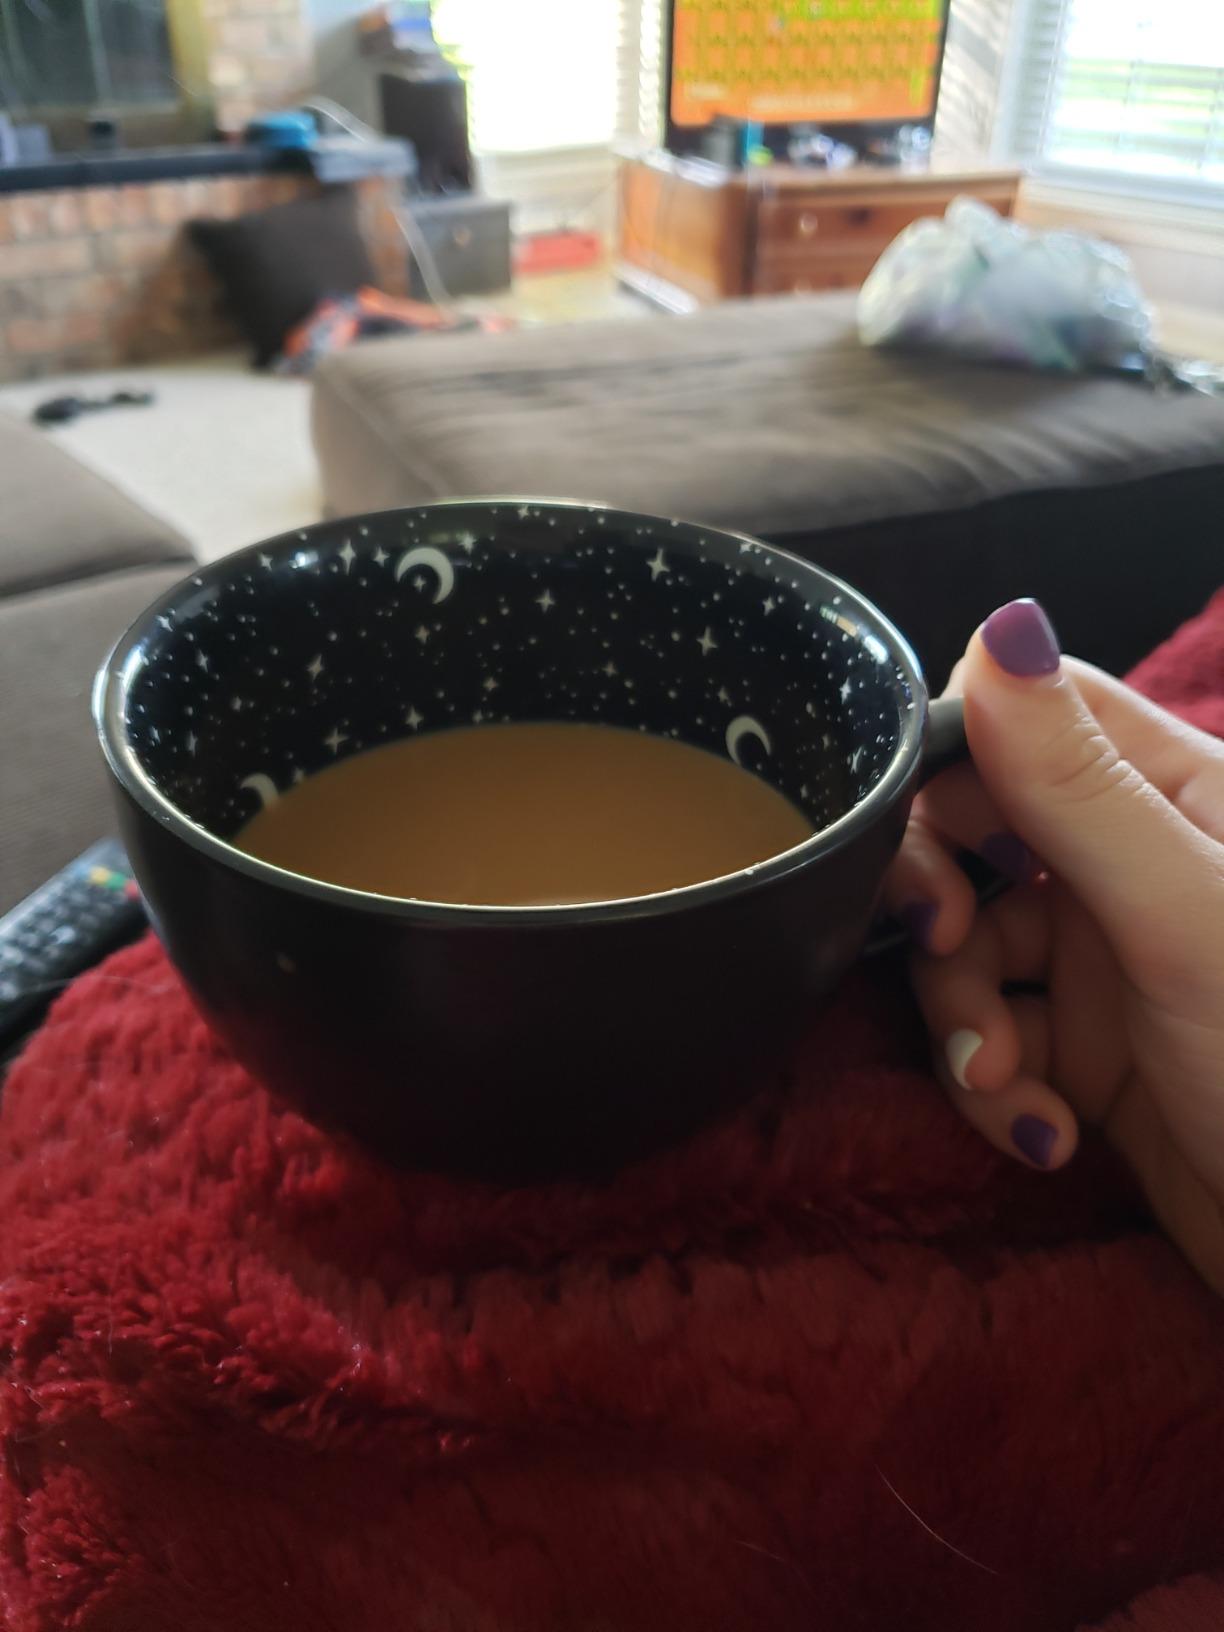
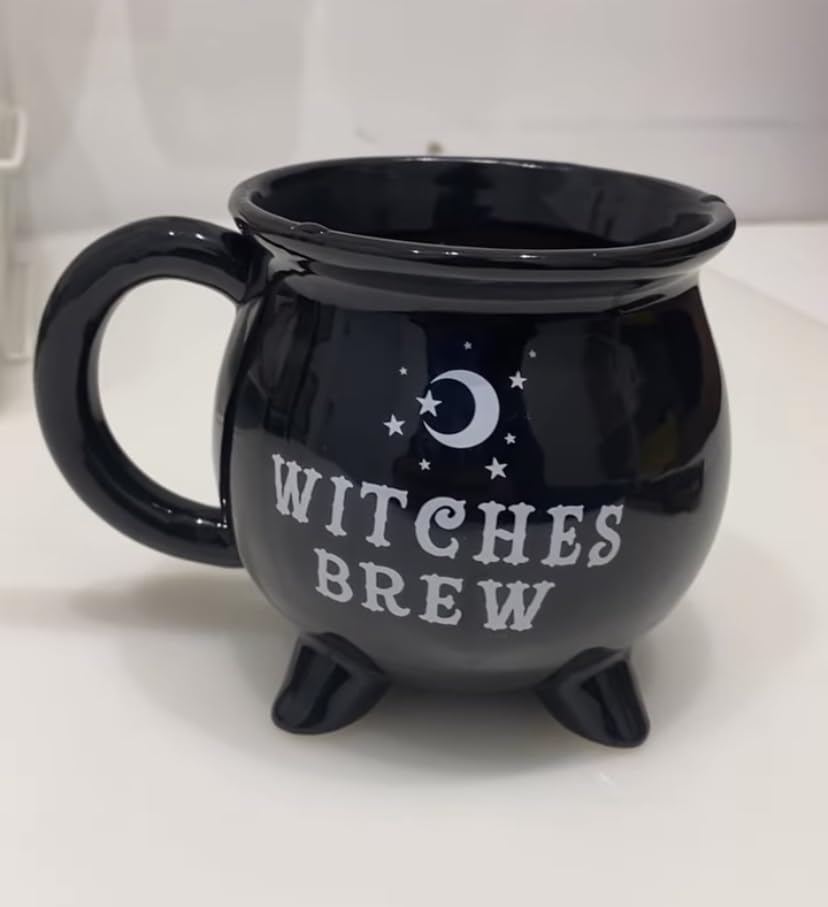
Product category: items_mug
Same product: no